Portrait of a Lady (van der Weyden)

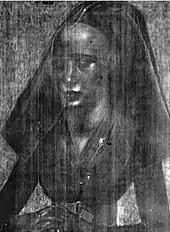
see caption and text

Van der Weyden worked in the same tradition of portraiture as contemporaries Jan van Eyck and Robert Campin. In the early to middle 15th century, these three artists were among the first generation of "Northern Renaissance" painters, and the first northern Europeans to portray members of the middle and upper classes naturalistically rather than in a medieval Christian idealised form. In earlier Netherlandish art the profile view was the dominant mode of representation for the nobles or clergy worthy of portraiture. In works such as "Portrait of a Man in a Turban" (1433), Jan van Eyck broke this tradition and used the three-quarter profile of the face which became the standard in Netherlandish art. Here, van der Weyden utilises the same profile, which better allows him to describe the shape of the head and facial features of the sitter. She is shown in half-length, which enables the artist to show her hands crossed at her waist.